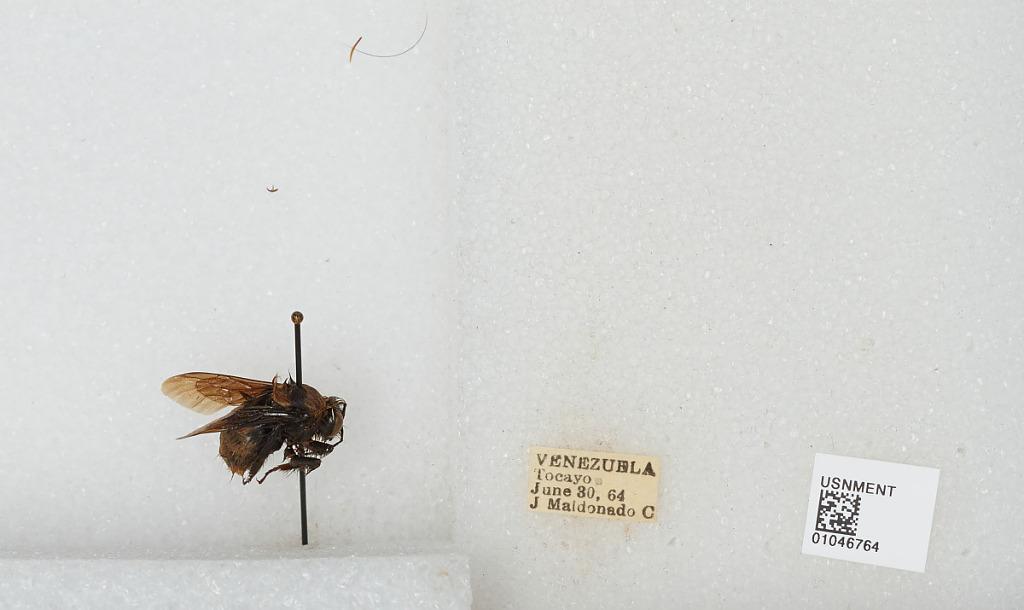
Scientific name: Bombus sp.
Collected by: J. Maldonado Capriles
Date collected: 1964-6-30
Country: Venezuela
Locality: Tocayo